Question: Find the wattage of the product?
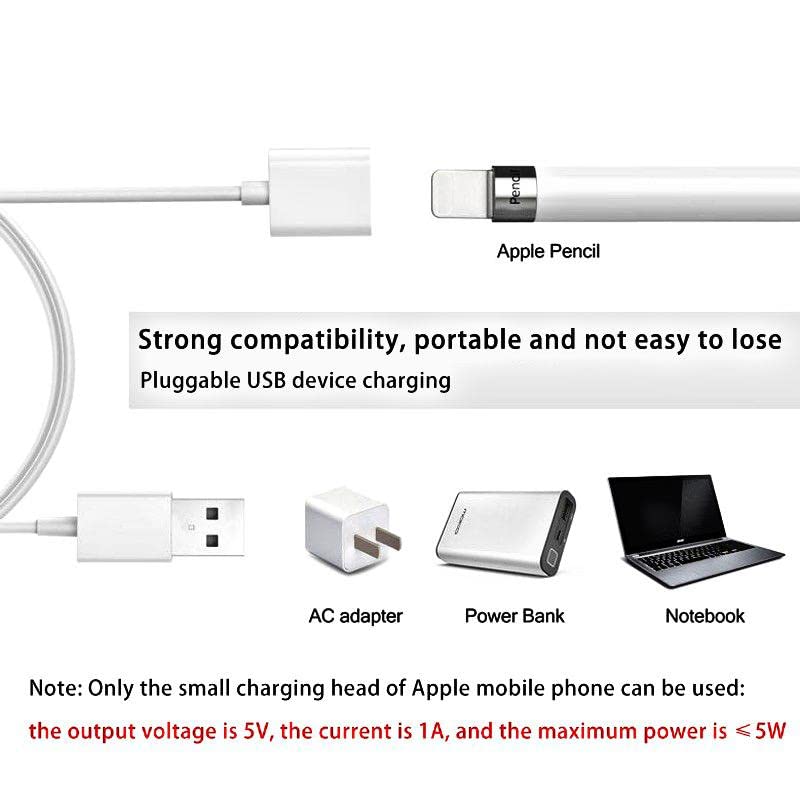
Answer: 5.0 watt